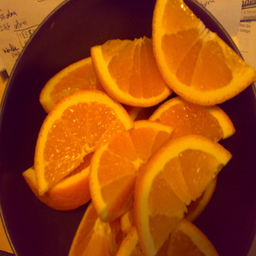
Label: Orange